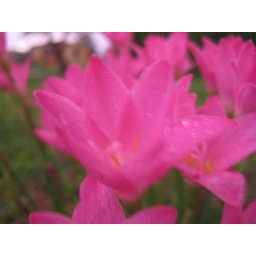
Light rain falling; flowers rustling in the breeze; a splash of pink brightens the waning moments of the day.